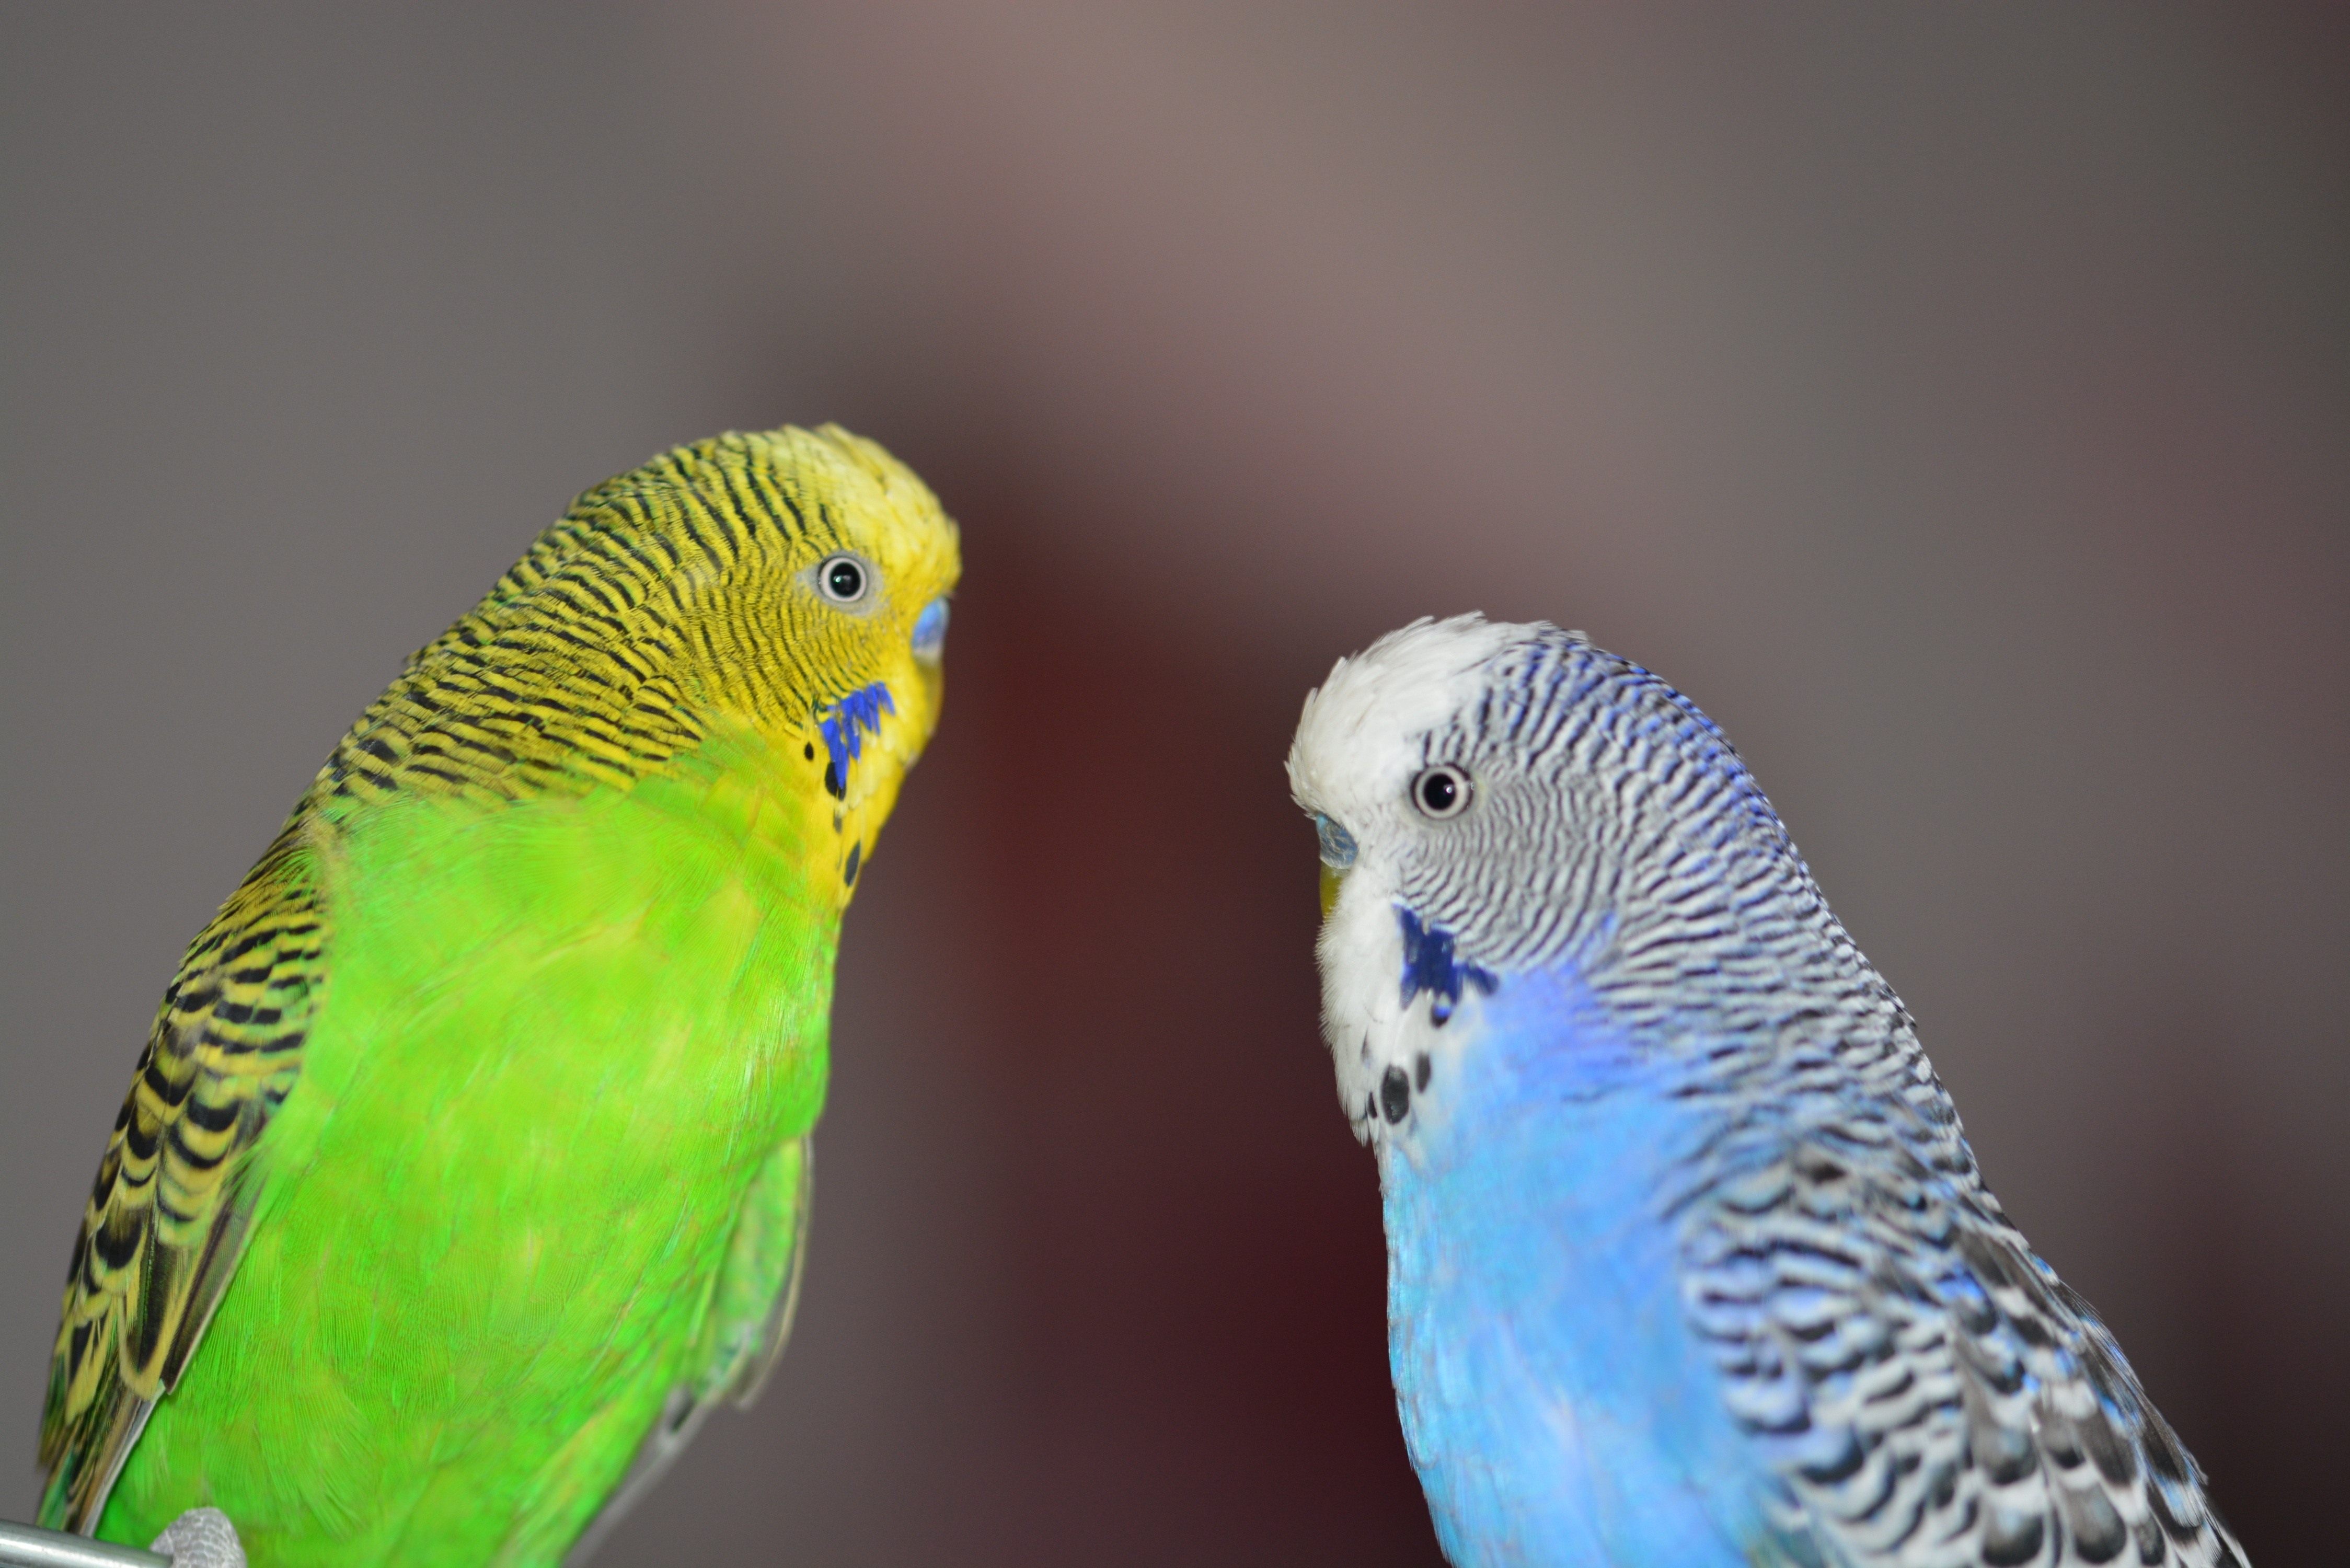
bird, animal, beak, blue, close, fauna, lorikeet, birds, pets, vertebrate, parrot, parakeet, animal world, parakeets, budgerigars, green couple, common pet parakeet